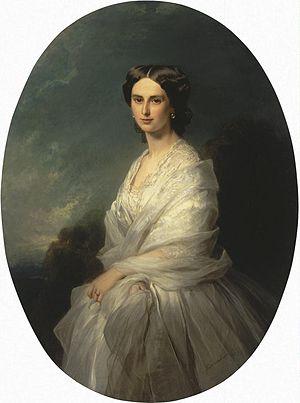
Cet article est une liste des peintures de Franz Xaver Winterhalter. Winterhalter était un artiste allemand célèbre au XIXe siècle pour ses portraits de la royauté européenne. Ses œuvres font partie des collections des plus grands musées d'Europe et des États-Unis. Ses peintures véhiculent une atmosphère d'intimité, révélant une compréhension de l'esprit de la noblesse de l'époque, de son hédonisme, de son luxe et aussi de sa joie.